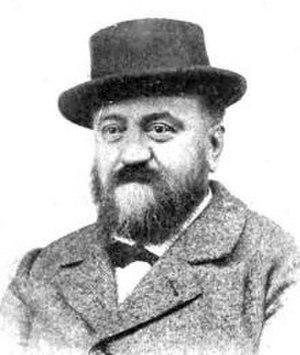
Amédée Bollée père, Histoire de l'automobile, Pierre Souvestre, éd. H. Dunod et E. Pinat, 1907 (ASIN B001BPBE58) p.126
Amédée Bollée, né le 11 janvier 1844 à Sainte-Croix et mort le 20 janvier 1917 à Paris, est un fondeur de cloches, et inventeur français, spécialisé dans le domaine de l’automobile. Il est considéré comme le premier constructeur à avoir commercialisé des automobiles.